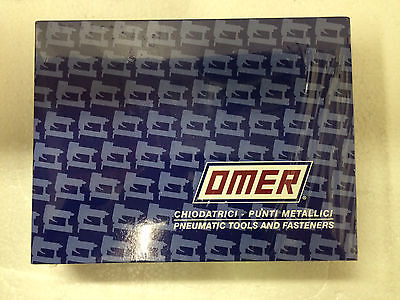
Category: stapler